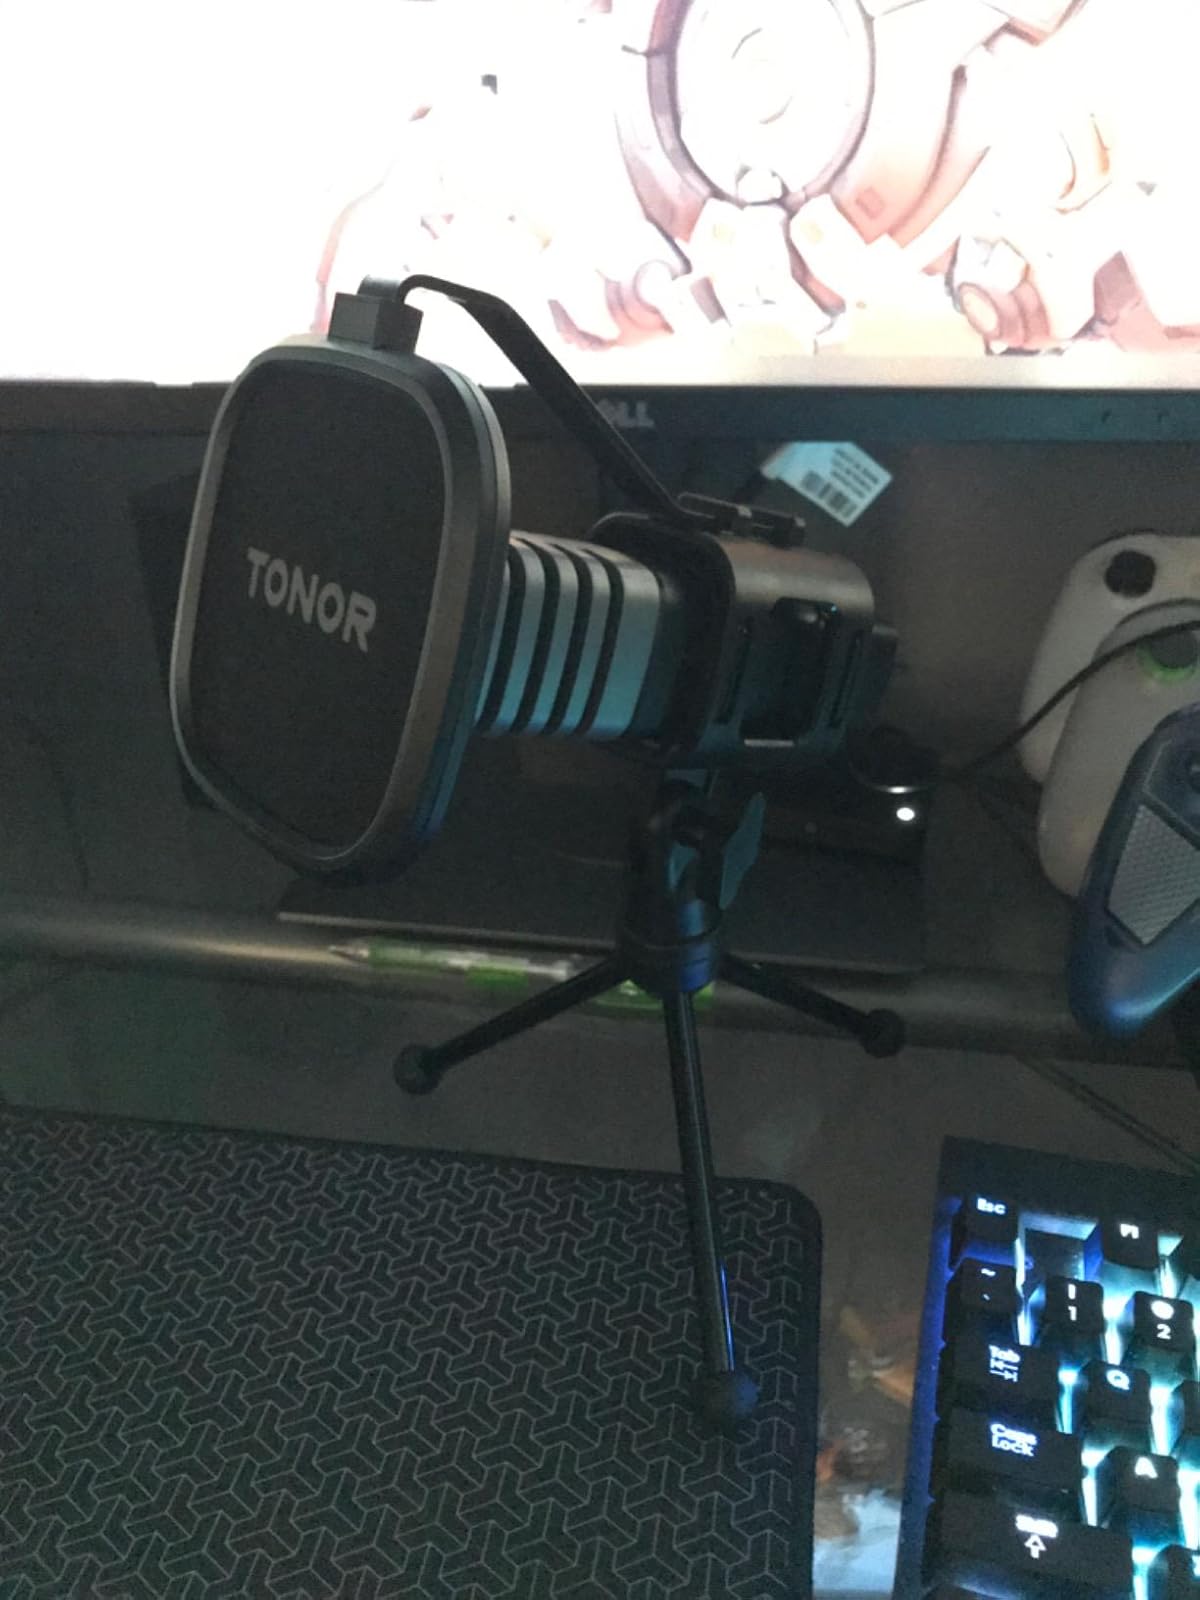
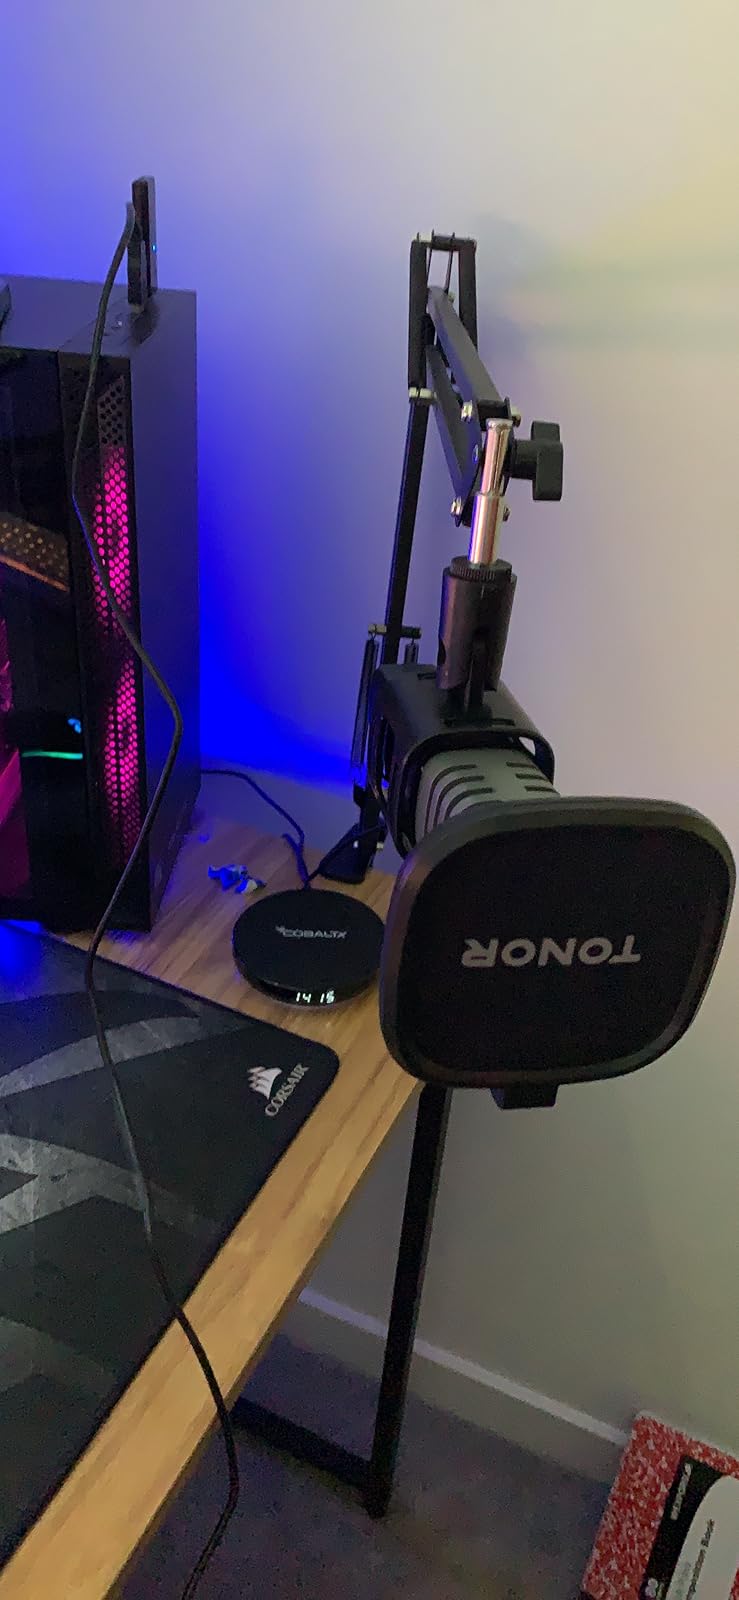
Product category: microphone
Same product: yes